Sentosa

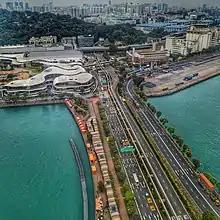
Aerial perspective of Sentosa's Bridge

In the late 1960s, the government began to set out proposals for developing the island, and a contest to find a new name for the island was held in November 1969. The island was renamed "Sentosa" in September 1970, which means "peace and tranquility" in Malay (from Sanskrit, "Santosha"), from a suggestion by the public. In March 1971, the government announced plans to develop the island into a holiday resort for local visitors and tourists, and a S$124-million plan for developing Sentosa was unveiled in March 1972.